Afro-Mexicans

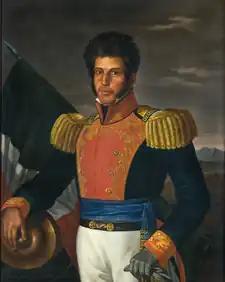
Insurgent Vicente Guerrero is said to have had African ancestry.

The armed insurgency for independence broke out in September 1810 was led by the American Spanish secular priest Miguel Hidalgo y Costilla. Hidalgo did not articulate a coherent program for independence, but in an early proclamation condemned slavery and the slave trade, and called for the abolition of tributes, which were paid by Indians, blacks, mulattoes and castas. He mandated in November 1810 that "slave masters must, whether Americans [New World-born] or Europeans, give [their slaves] liberty within ten days, on pain of death that their lack of observance of this article will apply to them." Hidalgo was captured, defrocked, and executed in 1811, but his former seminary student, secular priest José María Morelos continued the insurgency for independence. He did articulate a program for independence in the "Sentimientos de la Nación" at the 1813 Congress of Chilpancingo that also called for the abolition of slavery. Point 15 is "That prohibit slavery forever, as the distinction of caste, being all equal and only vice and virtue distinguish an American from the other." Morelos like Hidalgo was captured and killed, but the struggle for independence continued in the "hot country" of southern Mexico under Vicente Guerrero, who is portrayed as having African roots in modern Mexico. Royalist officer Agustín de Iturbide had fought the insurgents changed his allegiance, but later fought for independence. He gained the trust of Guerrero and the Plan de Iguala, named for the city in the hot country where it was proclaimed, laid out the aims of the insurgency, calling for independence, the primacy of Catholicism, and monarchy, with point 12 mandating "All inhabitants of the Empire, without any distinction other than merit and virtue, are citizens fit for whatever employment they choose." The alliance Guerrero and Iturbide led to the formation of the Army of the Three Guarantees. Spanish imperial rule collapsed, and Mexico gained its independence in September 1821. Despite political independence, abolition of slavery did not come about until Guerrero became President of Mexico in 1829.